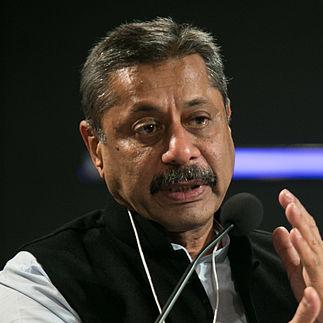
Age: 65